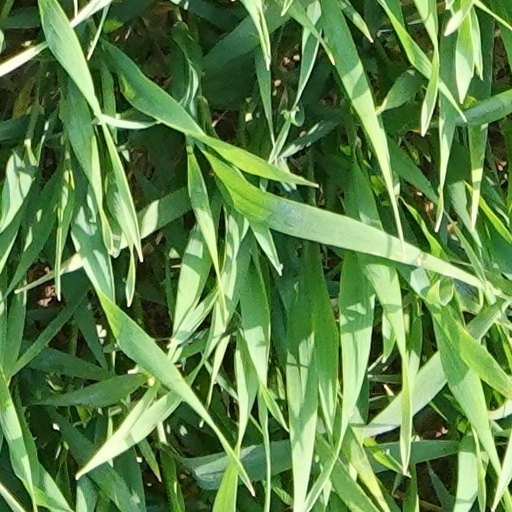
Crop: wheat